Heart for Freedom

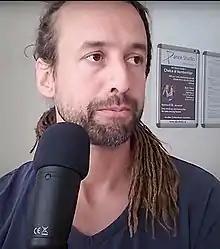
Willem Engel

The party emerged from a split of the political party Free and Social Netherlands (VSN), founded in September 2020. The split arose after Anna Zeven was deregistered from the Chamber of Commerce by party leader Bas Filippini. By her own admission, Zeven was not informed of this, which later turned out not to be true.